Blue Collar Conservatism

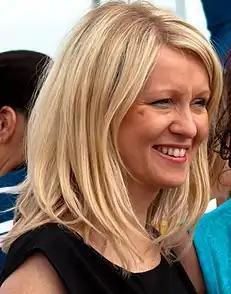
Esther McVey MP founded the group.

Since its relaunch, the group travelled to pubs across the country holding open events called 'Blue Collar Conversations' in which UK cabinet ministers and MPs discussed ideas and policies in an informal setting with members of the public. Speaking at one of those events, a member of the group is reported to have said: "The party needs to adopt the blue-collar Conservatism approach – travel to pubs across the country and reach out to the people… a pub-ocracy!"